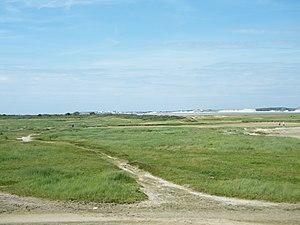
Fort-Mahon-Vue sur Berck, à partir du parking de la baie d'Authie.
Fort-Mahon-Plage est une commune française située dans le département de la Somme, en région Hauts-de-France.